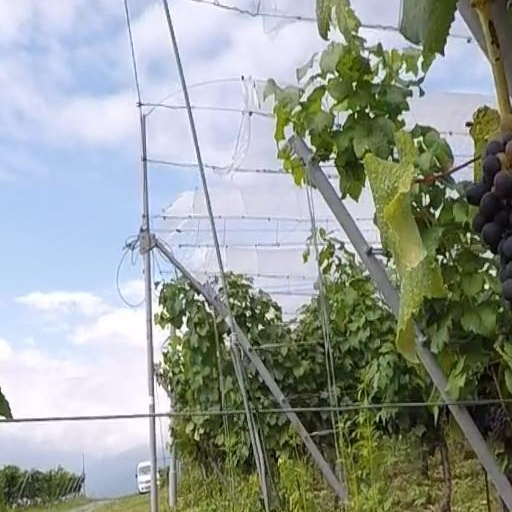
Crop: grape